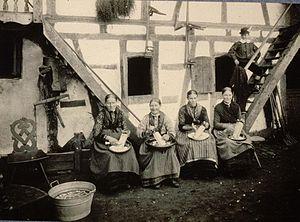
Femmes en costume de travail râpant du raifort Engwiller 1909
Engwiller est une commune française située dans le département du Bas-Rhin, en région Grand Est.